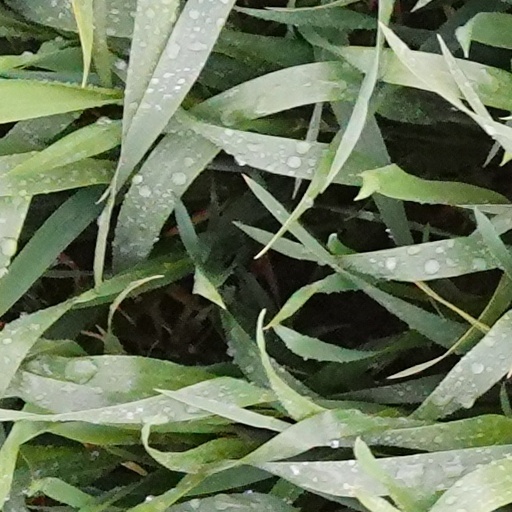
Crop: wheat